America's Next Top Model season 24

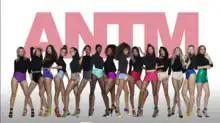

The twenty-fourth and final cycle of America's Next Top Model premiered on January 9, 2018 and was the second season to air on VH1. Continuing from cycle 23, this cycle featured an all-female cast. However, in a first for the series, the maximum age limit was removed, allowing contestants of all ages (lowest age limit still being 18) to enter the contest. Although this cycle aired in 2018, it was filmed from May through June 2017.